Dan Peer

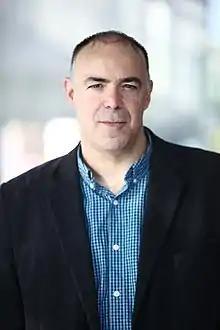
Portrait of Dan Peer

Dan Peer (Hebrew: דן פאר) is a Professor and the Director of the Laboratory of Precision NanoMedicine at Tel Aviv University (TAU). He is also the Vice President for Research and Development at TAU. In 2017 he co-founded and acts as the managing director of SPARK Tel Aviv, Center for Translational Medicine. From 2016–2020 he was the chair of the TAU Cancer Biology Research Center.